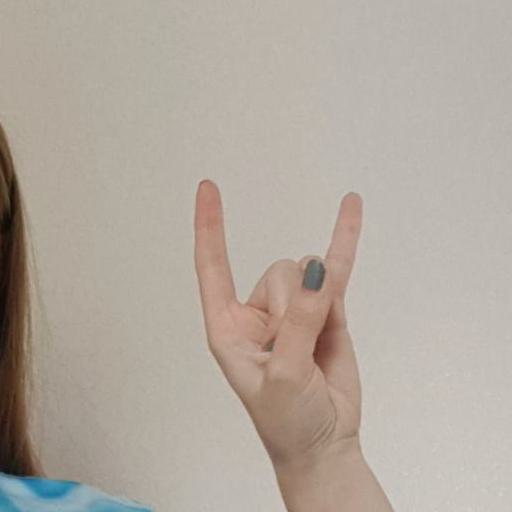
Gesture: rock